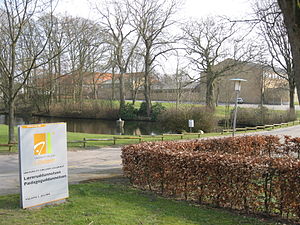
University College Lillebælt
Jelling Statsseminarium er en anden institution under University College Lillebælt
Jelling Statsseminarium
University College Lillebælt var en dansk professionshøjskole, der blev dannet i 2008 ved at fusionere CVU Fyn, CVU Jelling, CVSU Fyn og Den Sociale Højskole, Odense.